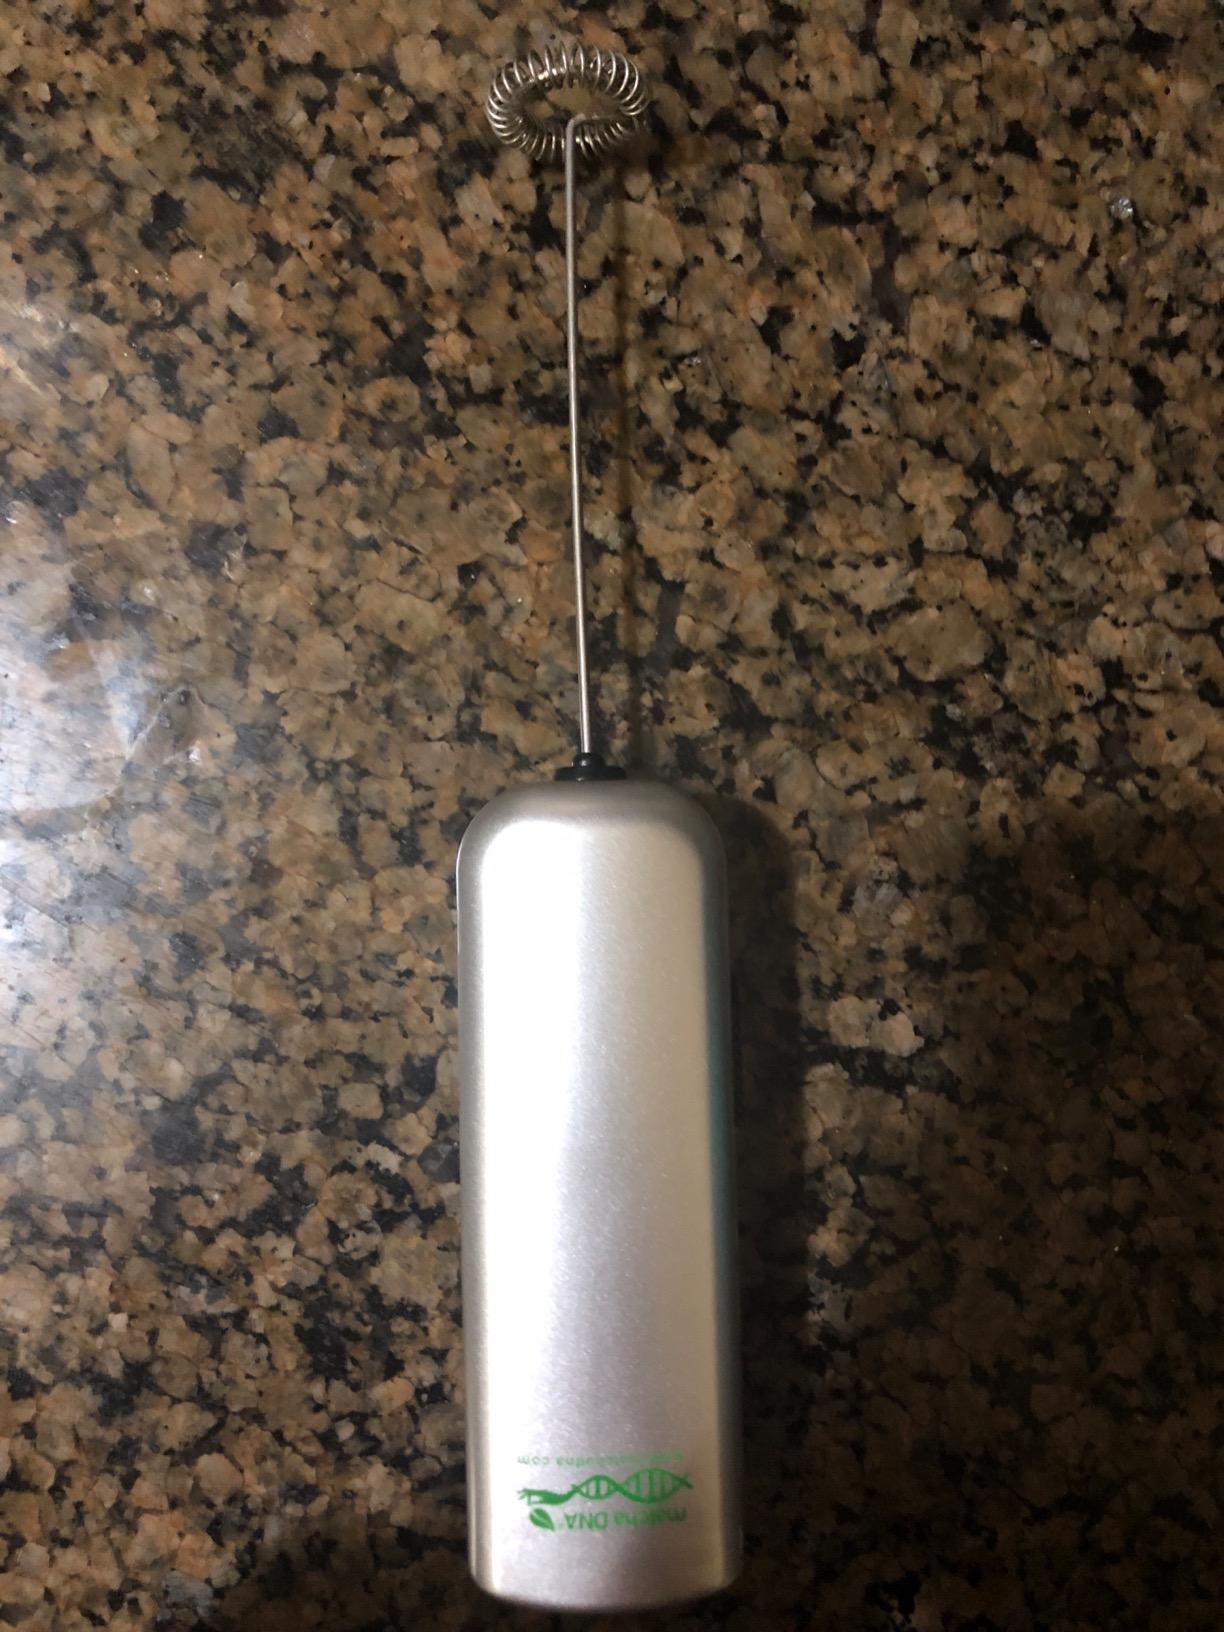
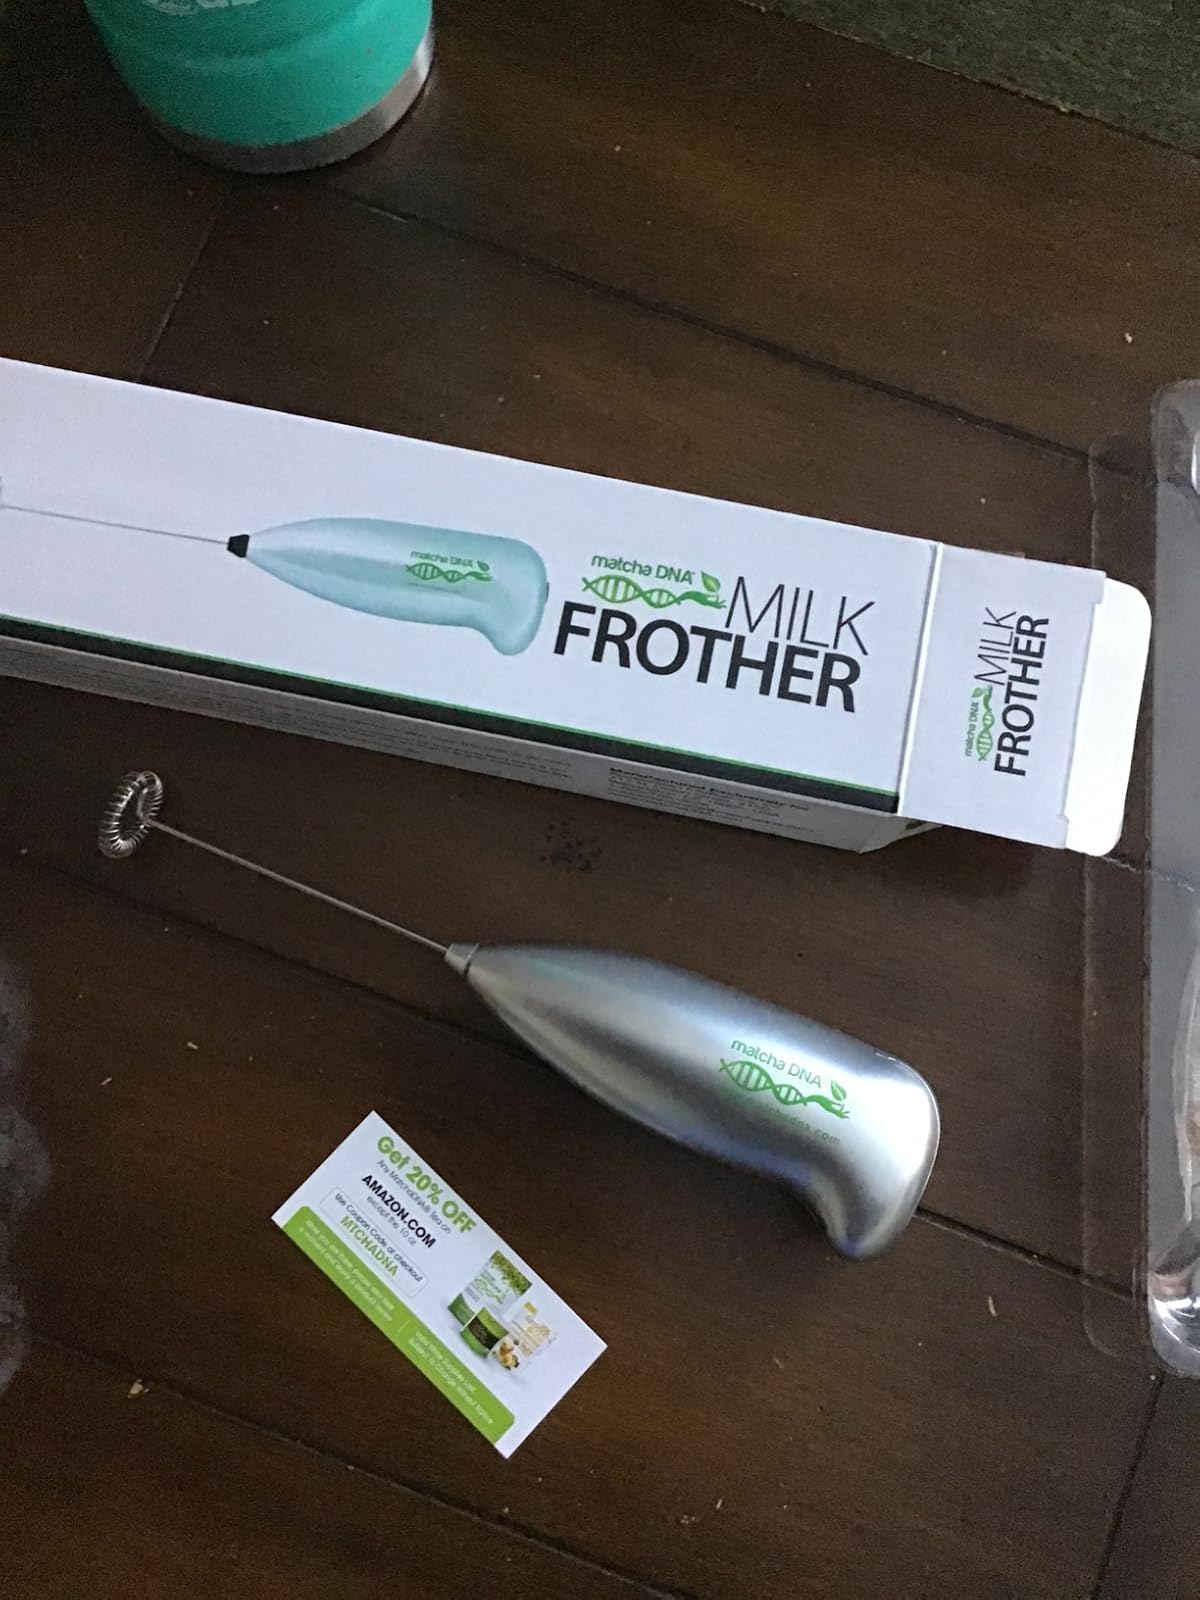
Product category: items_mixer
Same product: no